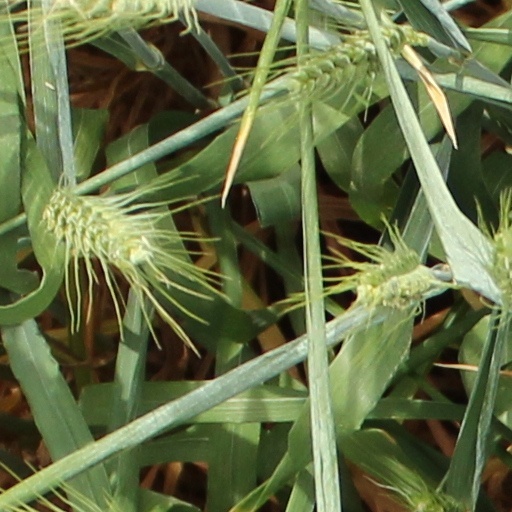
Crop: wheat